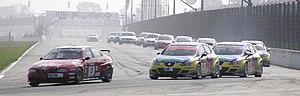
Augusto Célestino Farfus dos Santos Júnior, plus couramment appelé Augusto Farfus, est un pilote automobile brésilien. Il a remporté quinze victoires en Championnat du monde des voitures de tourisme, a terminé à deux reprises troisième du championnat du monde et est devenu vice-champion Deutsche Tourenwagen Masters en 2013.